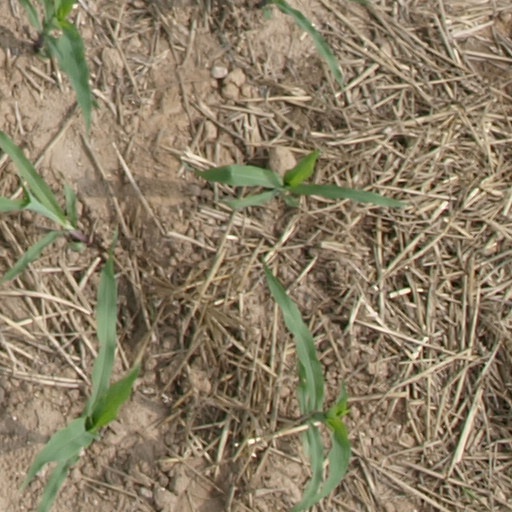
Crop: maize; corn